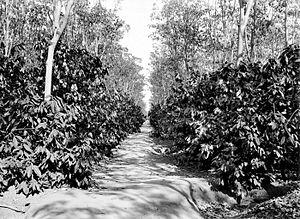
Java est le plus gros producteur de bois de teck. Java, avec l’Inde et le Myanmar, assure l’essentiel de la production mondiale annuelle de bois de teck, qui est de l’ordre de 2 millions de mètres cube. La forêt de teck sur-exploitée est au cœur de différentes préoccupations sociales et environnementales.